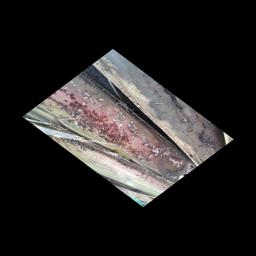
Label: PSEUDOSTEM WEEVIL